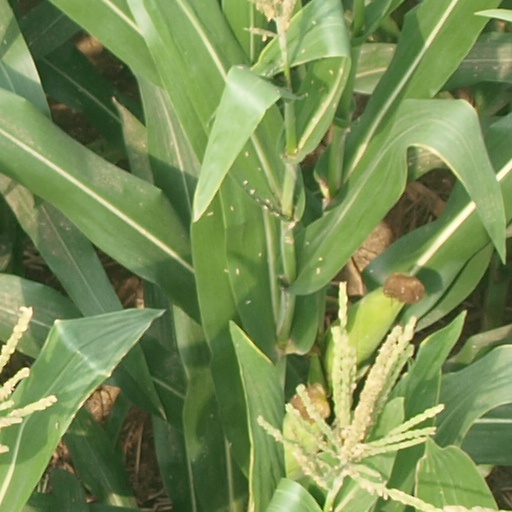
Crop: maize; corn